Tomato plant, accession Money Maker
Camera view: vertical (180 deg); turntable rotation: 60 degrees
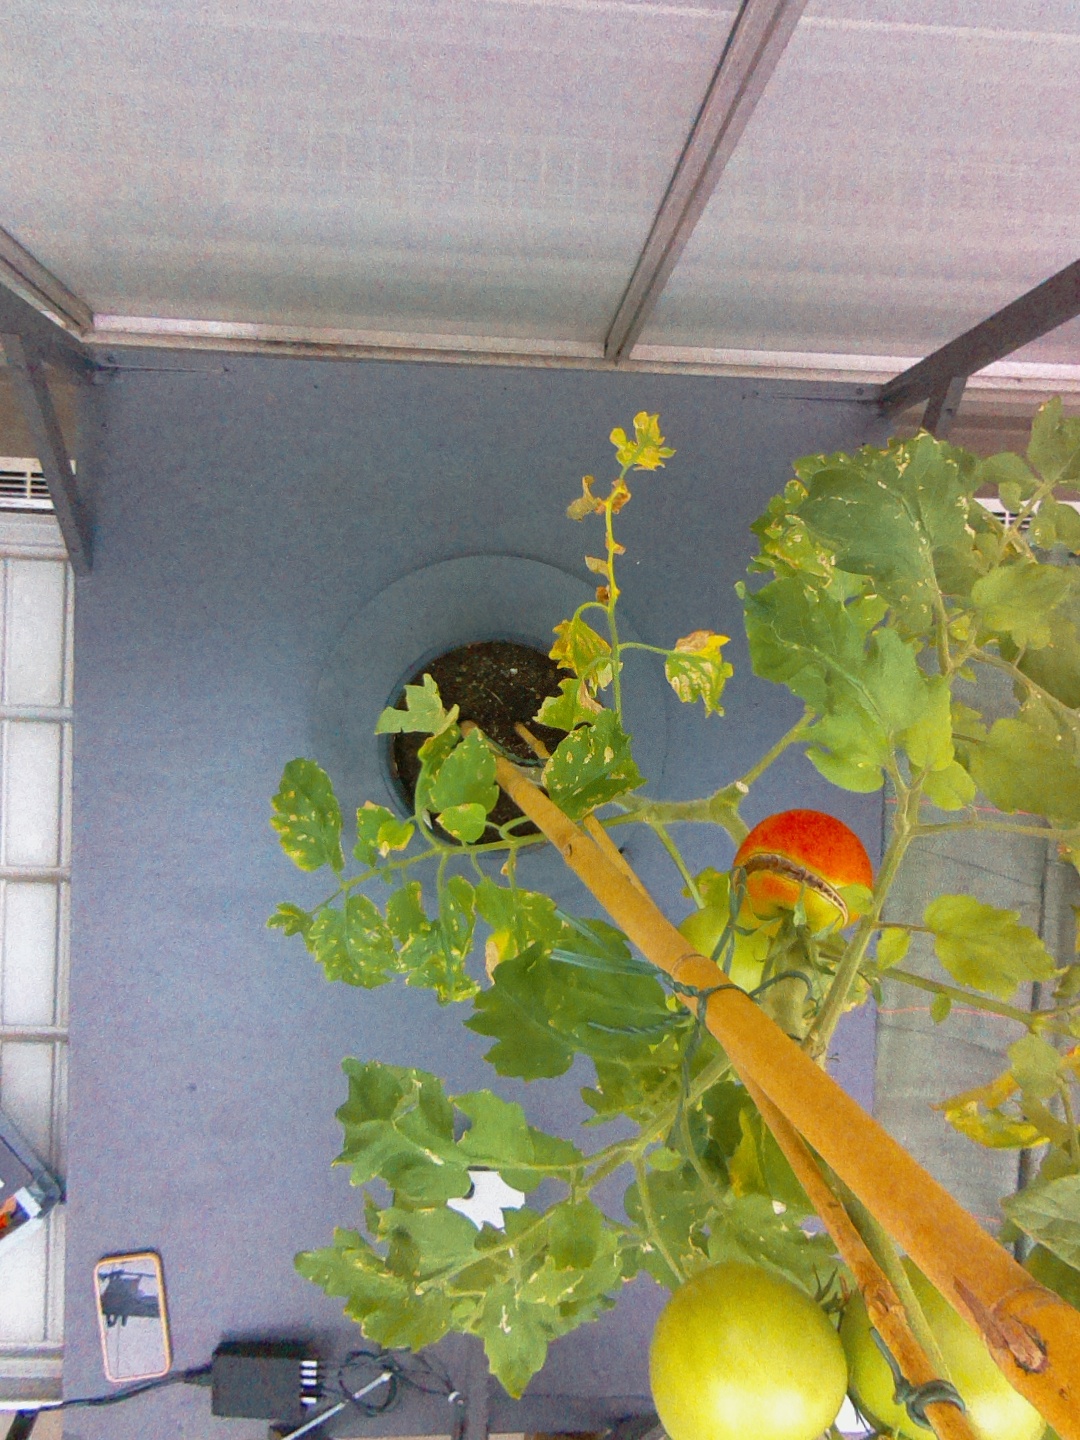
BBCH growth stage 72: 20%-30% of final fruit size